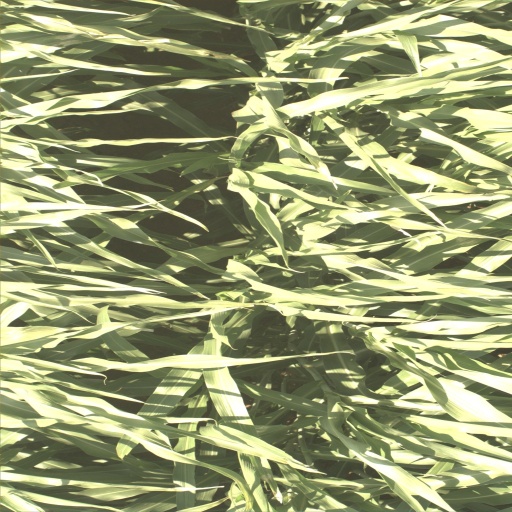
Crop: sorghum